Military School of Realengo

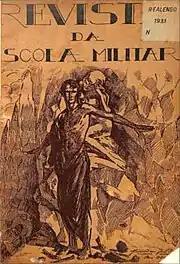
The Military School Magazine of 1933

The bonds of association between the students were strong, and they had a Military Academic Society (SAM). In the early decades (1910s and 1920s), due to the lack of recreational facilities, the pastime was to walk through the streets of Realengo. Nocturnal getaways were undertaken to discuss politics, steal chickens, as meals were austere, and visit nearby prostitutes, as the School was an exclusive male environment. A dozen students founded a Vincentian Conference in 1917, under the influence of the parish priest of Realengo. One of them, Juarez Távora, reported an environment hostile to religion until the Vincentians' demonstration of altruism during the Spanish flu in 1918. The Catholic movement in the School grew much more in the following decade.